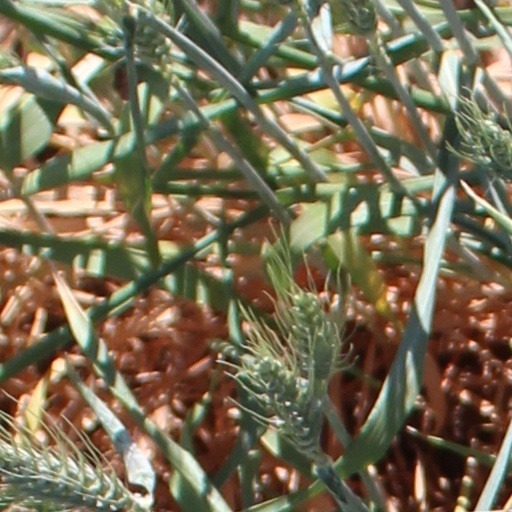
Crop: wheat